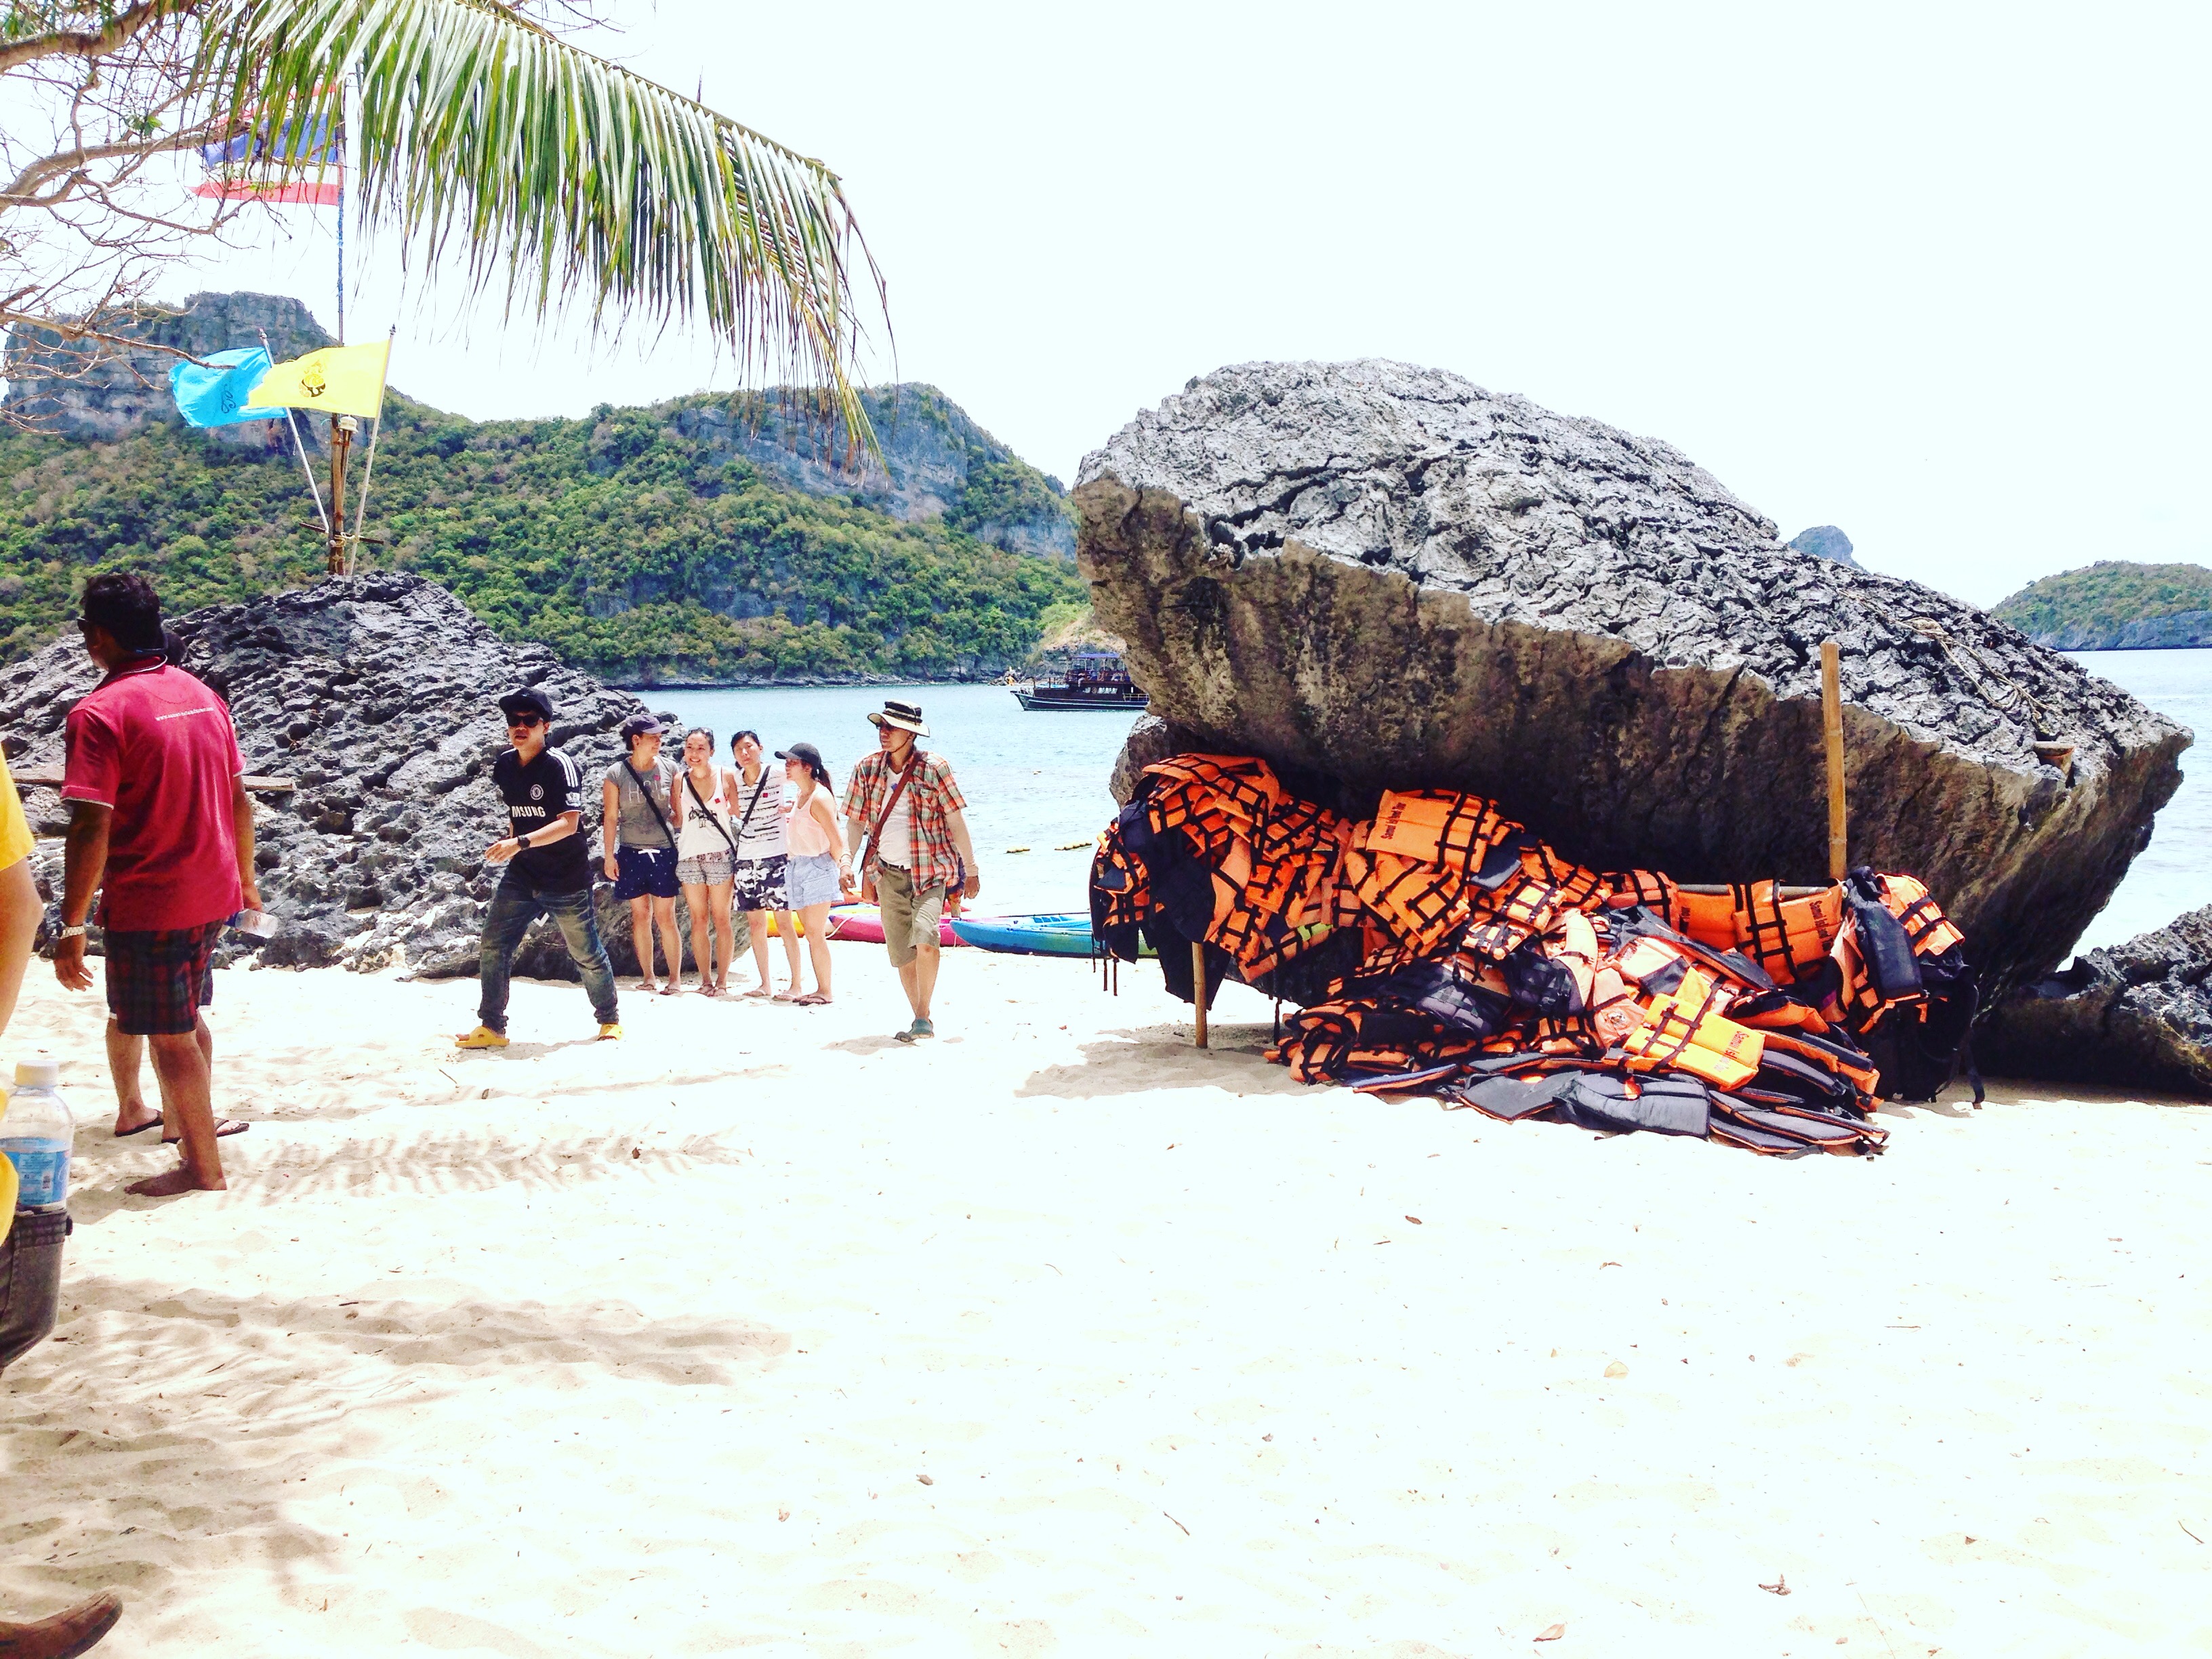
sea, brine, pond, wave, rhythm, ocean, river, reservoir, well, fish, jewels, crystals, treasury, diamonds, gem, water body, expanse of water, river basin, basin, waters, water, aqua, liquid, fluid, puddle, lakes, liquid as in rivers, seas and oceans, island, isle, perch, beach, body of water, vacation, tourism, coastal and oceanic landforms, shore, rock, coast, leisure, travel, sand, bay, fun, recreation, tree